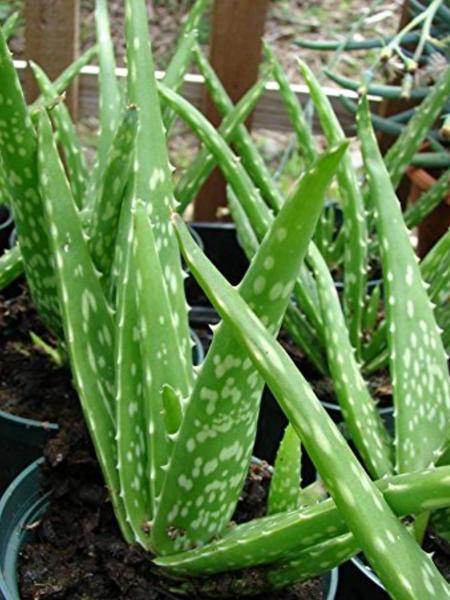
Plant: Aloevera